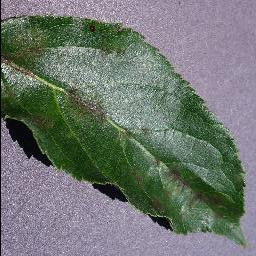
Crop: apple
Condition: scab